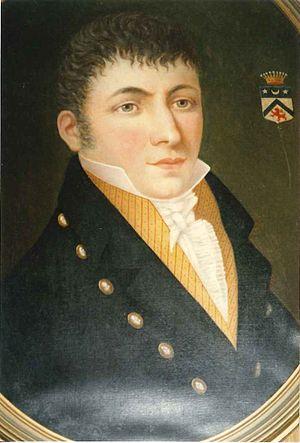
de Barrau
La famille de Barrau, anciennement Barrau, est une famille subsistante de la noblesse française, originaire de la province du Rouergue de nos jours le département de l'Aveyron, en France.